Jurassic Park III: Park Builder

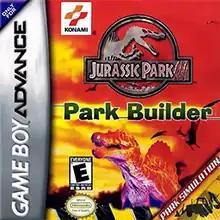
North American box art

Jurassic Park III: Park Builder is a 2001 construction and management simulation game developed and published by Konami for the Game Boy Advance.